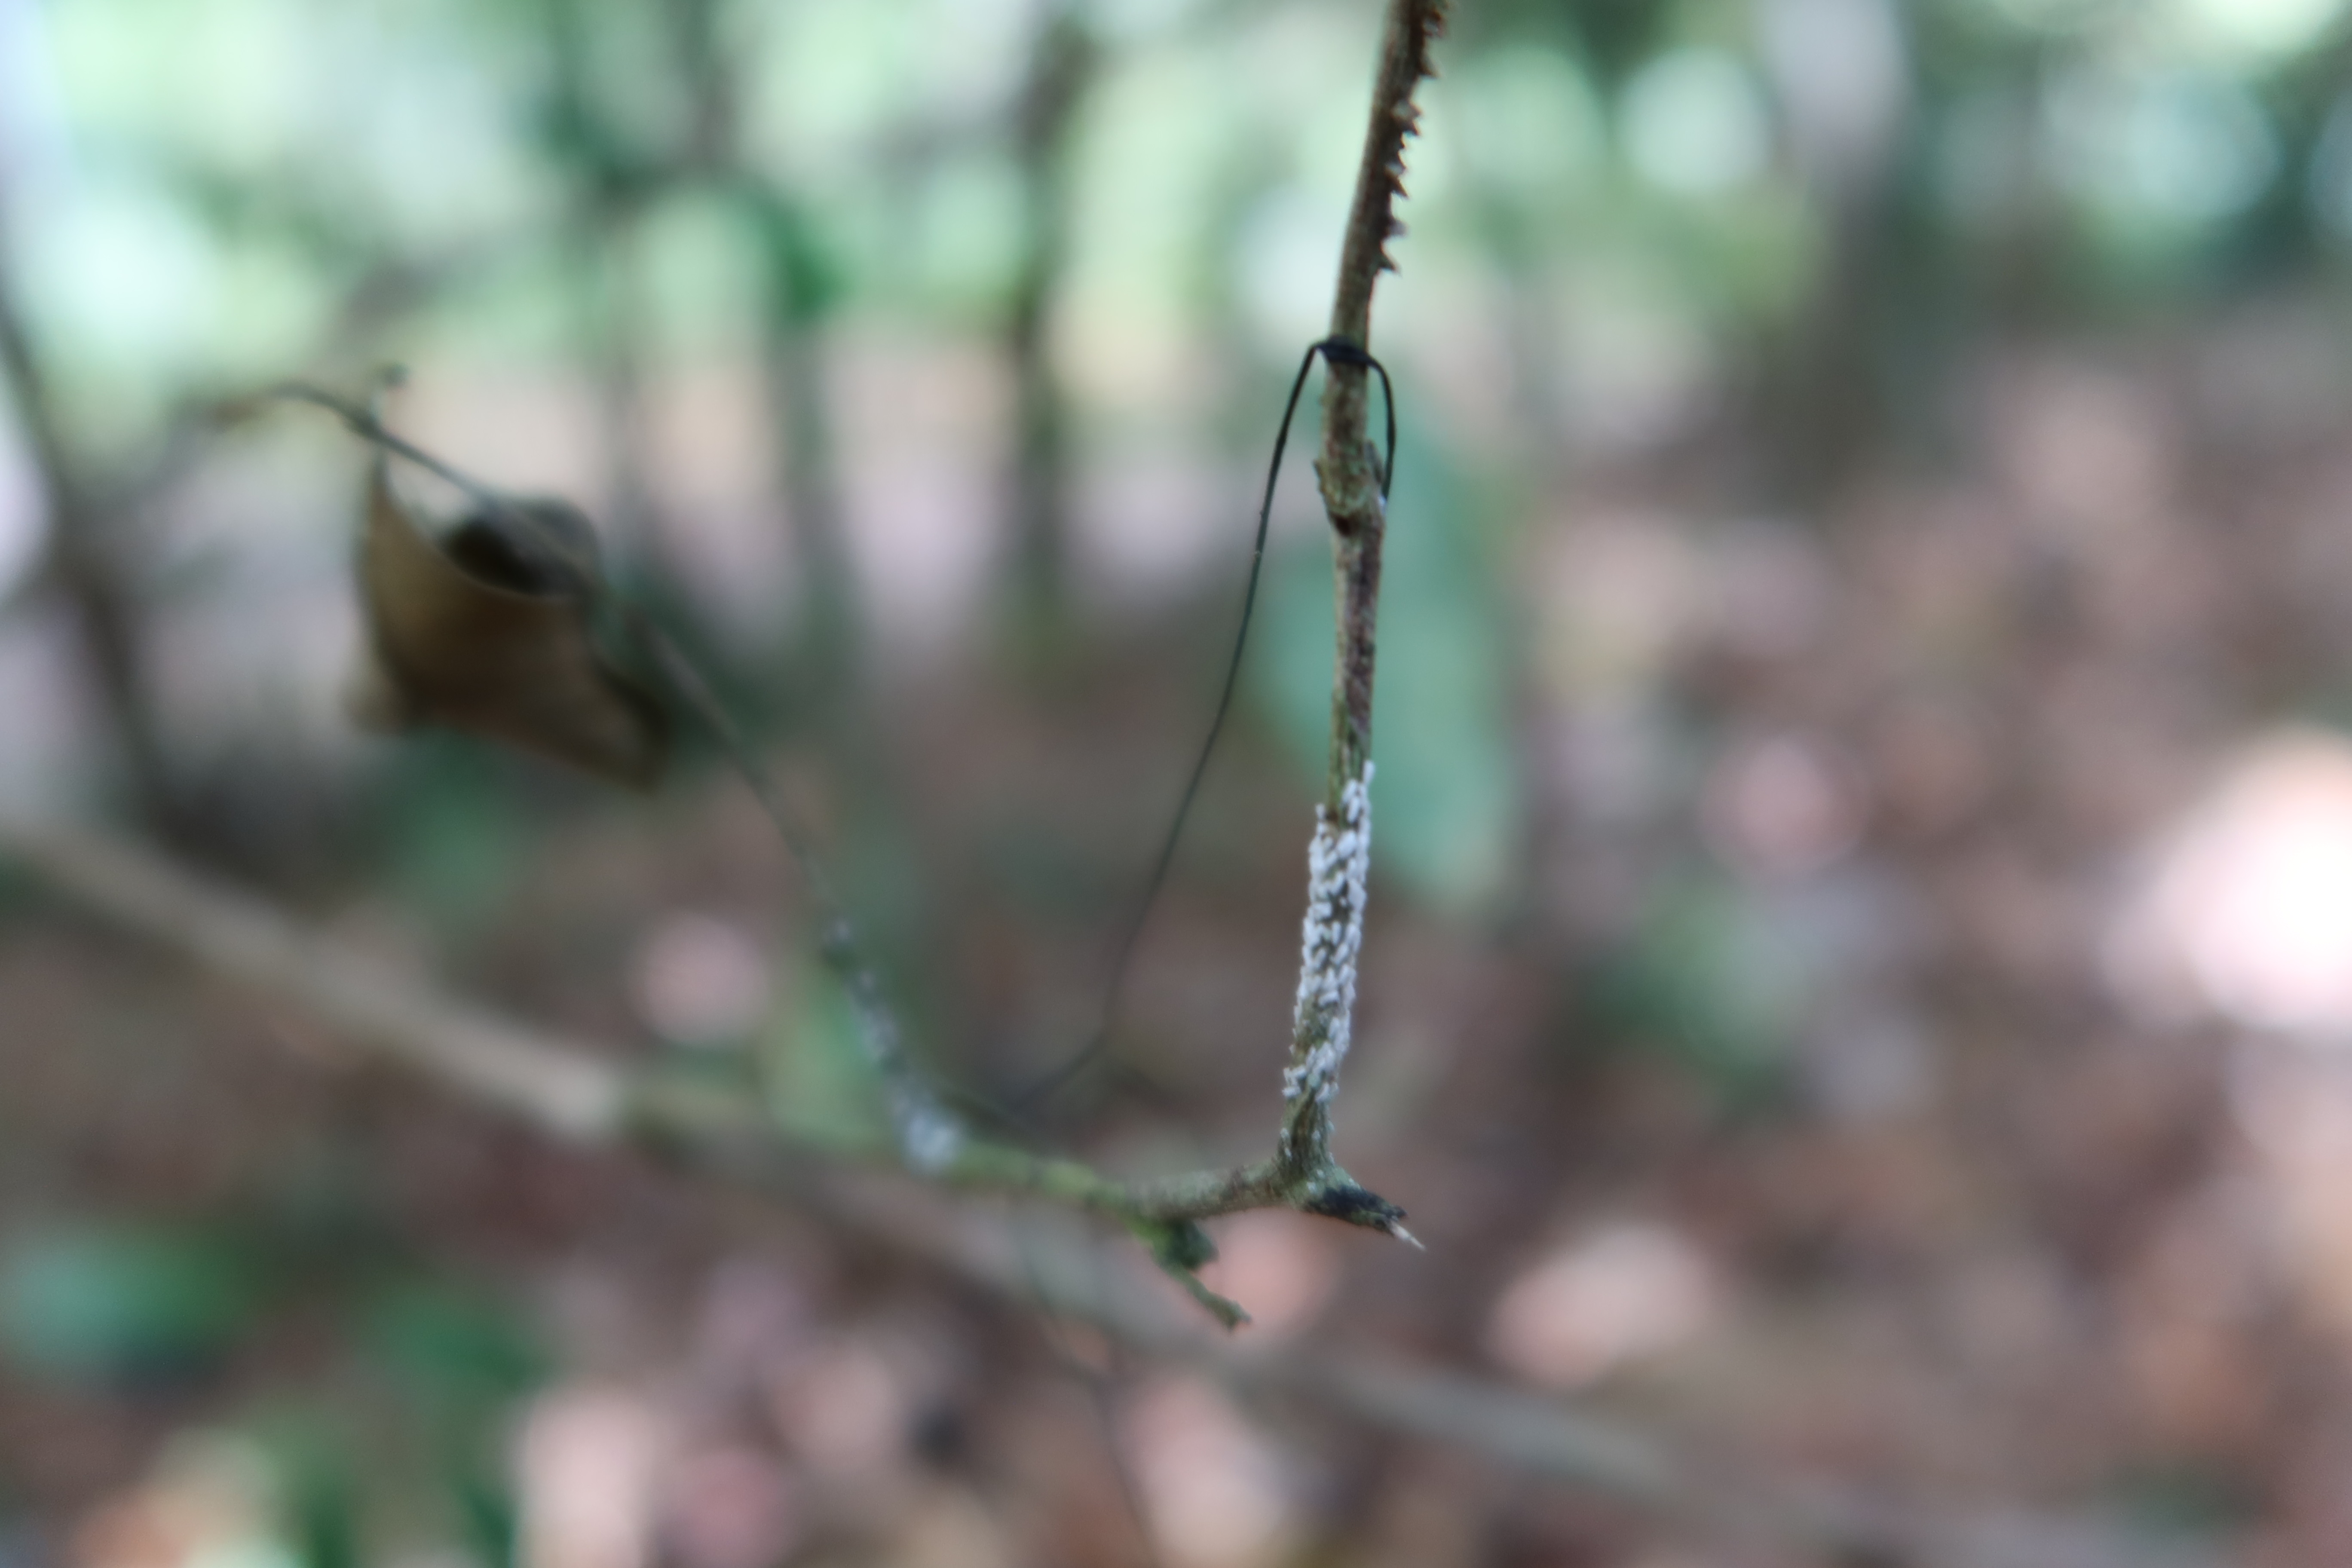
Label: Mealy bugs